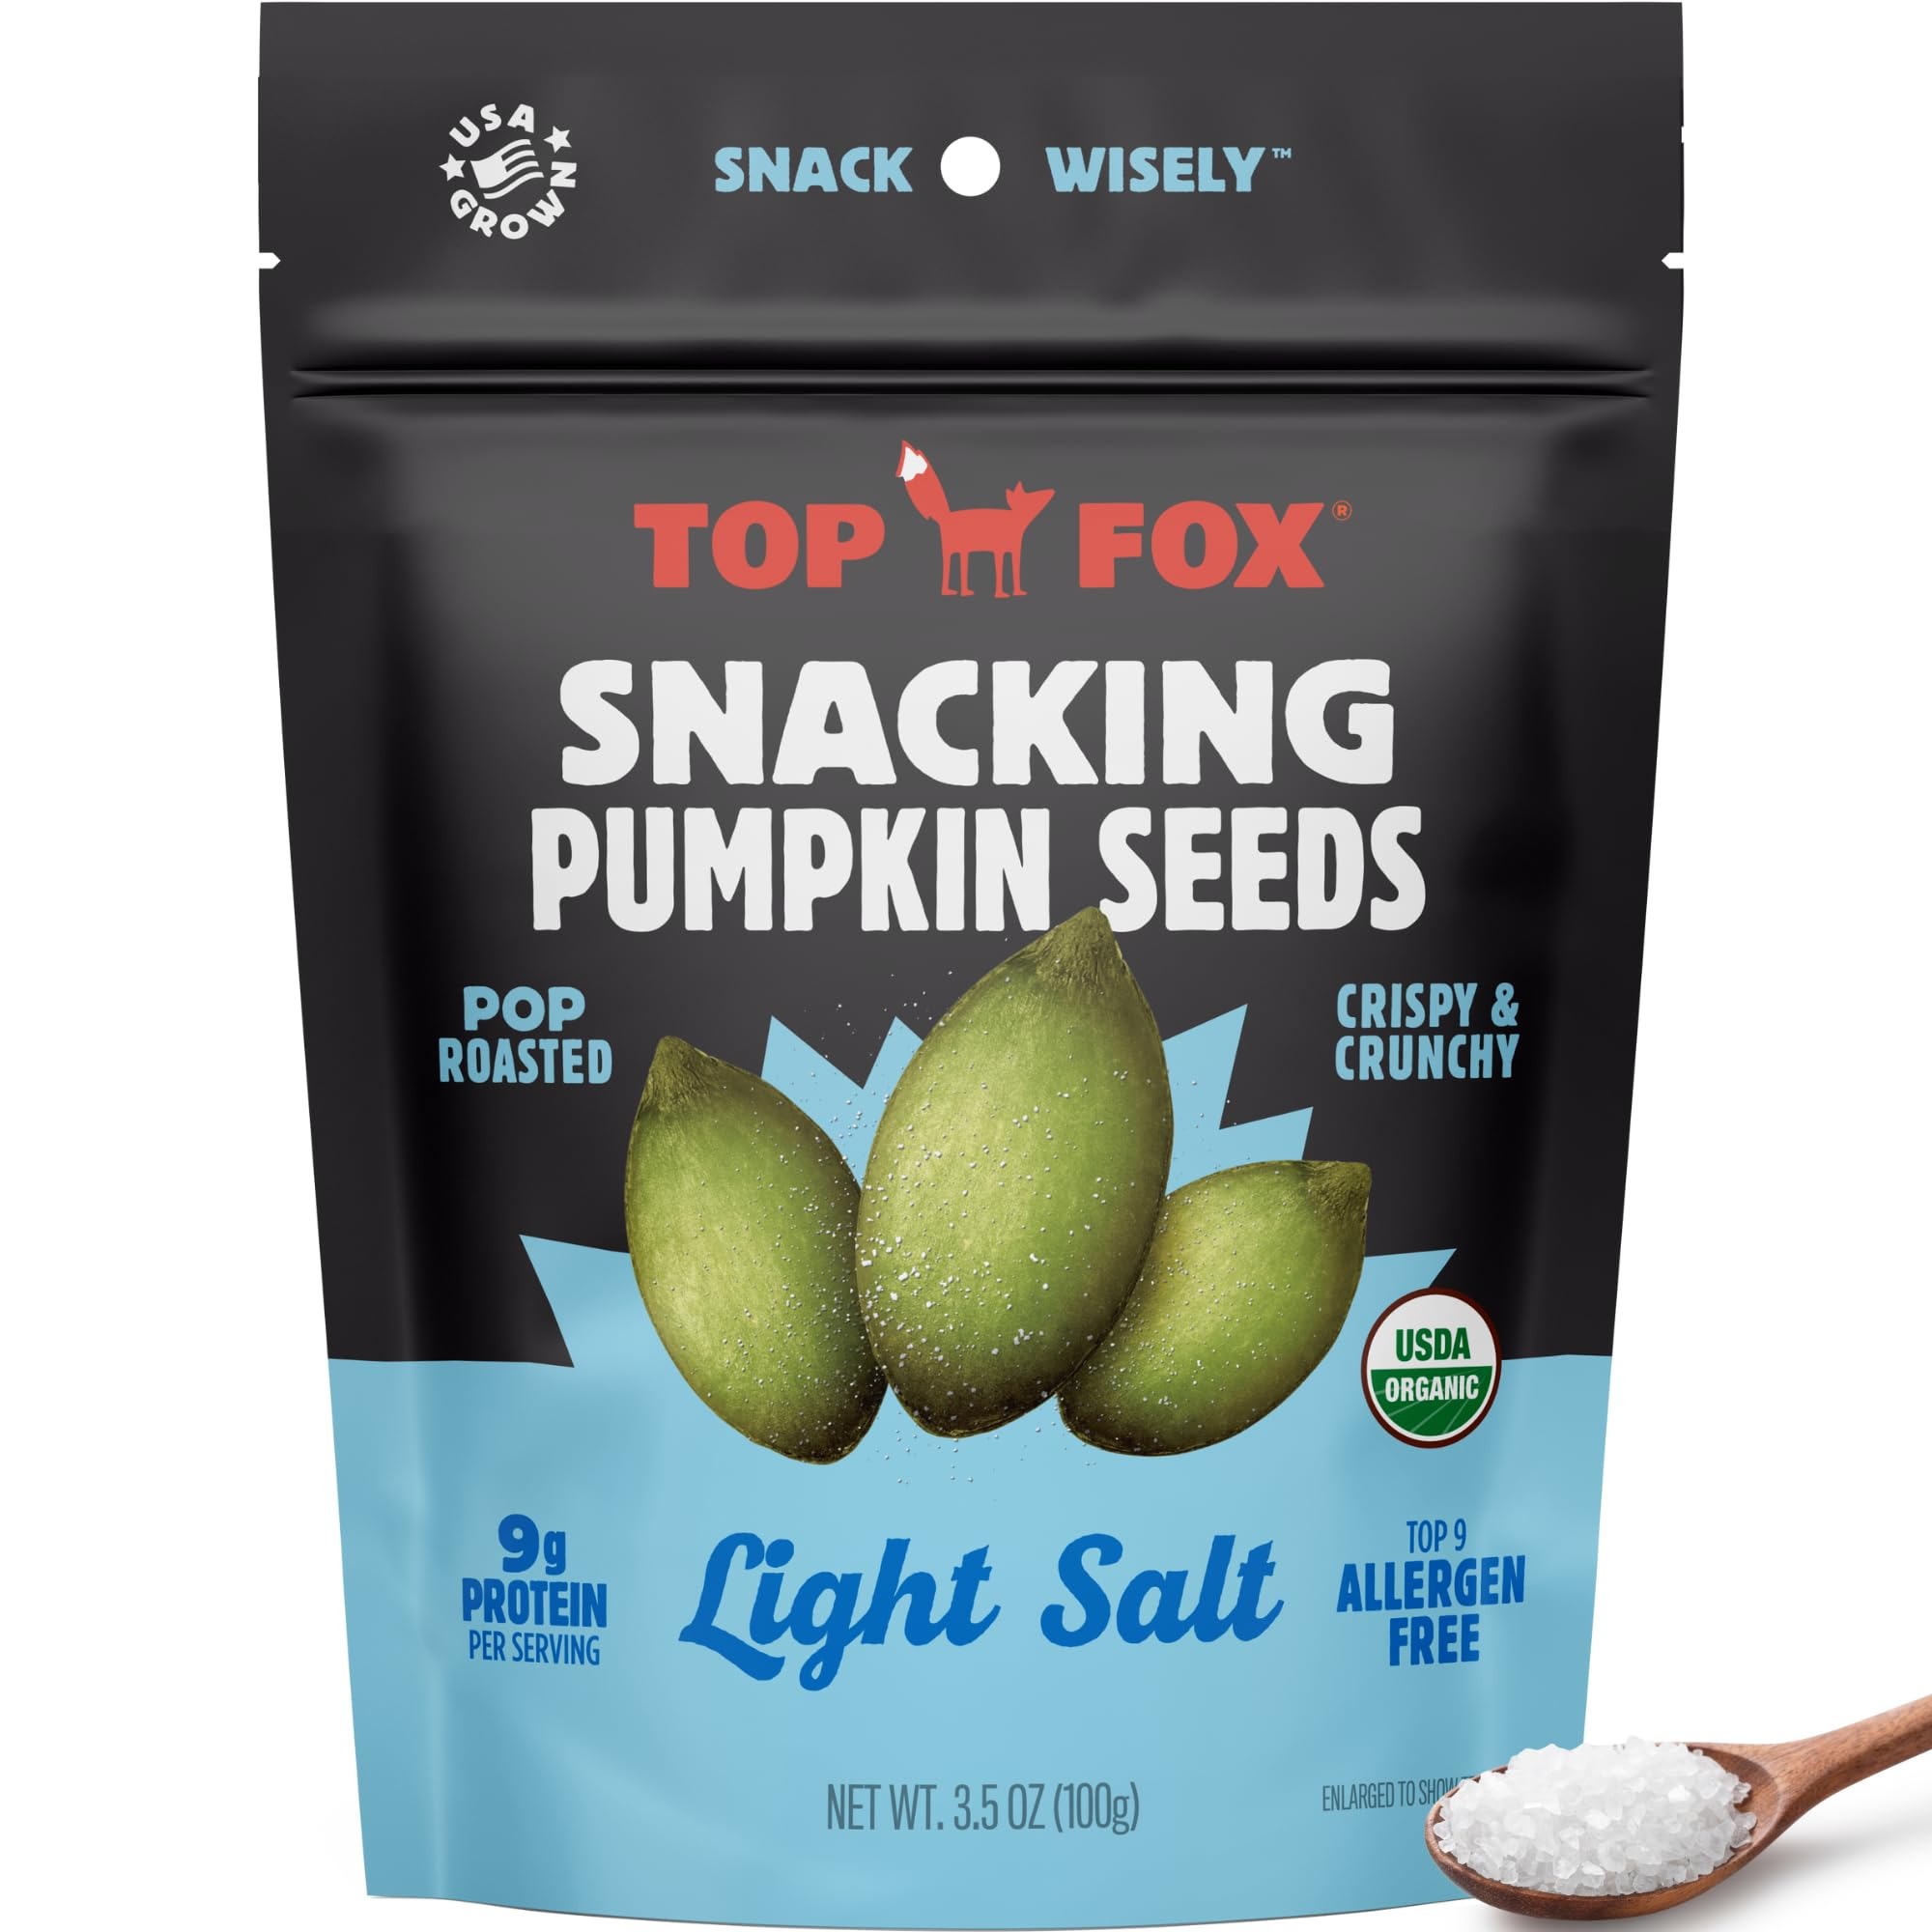
Item Name: Top Fox Snacks - Organic Pop-Roasted Pumpkin Seeds | Healthy Protein Snacks - Gluten Free - Keto and Vegan Friendly (Light Salt, 3.5 oz - 6 Pack)
Bullet Point 1: POP-ROASTED PERFECTION | Once harvested, our pumpkin seeds go through an unique POP-ROASTED process. The result is an amazing nutty, super crunchy taste that your tatse buds can't resist. Everyone will love them as they make a great snack.
Bullet Point 2: PLANT-BASED PROTEIN |8g plant-based, organic protein and only 1g net carbs per serving. Our pop-roasted pumpkin seeds come with no shells, and the extra crunchy texture you love when snacking. Boosting your experience like no other—plain and simple.
Bullet Point 3: SUSTAINABLE | It takes 1 gallon of water to create a serving of pumpkin seeds and 72 gallons for the same amount of pistachios. Thanks to the farming practices we use, we have no chemicals or pesticides in our water and minimized soil erosion.
Bullet Point 4: GROWN IN THE USA | Seeds grown in your very own backyard. Our seeds are organic and non-GMO. Currently, about 80-90% of pumpkin seeds are grown in China, so we wanted to find the perfect variety to grow exclusively on our own American farms.
Bullet Point 5: USDA ORGANIC | We use sustainable farming practices that include only 100% USDA organic inputs (such as seed, fertilizer and mechanical cultivation) to ensure we don’t harm soil health or biodiversity. Also no chemicals or pesticides in our water.
Product Description: Top Fox Lightly Salted Pumpkin Seeds are the perfect snack for those who love clean, simple, and delicious nutrition. Made with USA-grown pumpkin seeds, they're pop-roasted for a satisfying crunch and seasoned with just a touch of salt to enhance their natural flavor. Packed with protein, fiber, and essential nutrients like magnesium and zinc, these allergen-friendly seeds are great for fueling your day. Whether you're at home, at the gym, or on the go, Top Fox delivers a wholesome snack that supports your active lifestyle.
Value: 21.0
Unit: Ounce

Price: 38.99